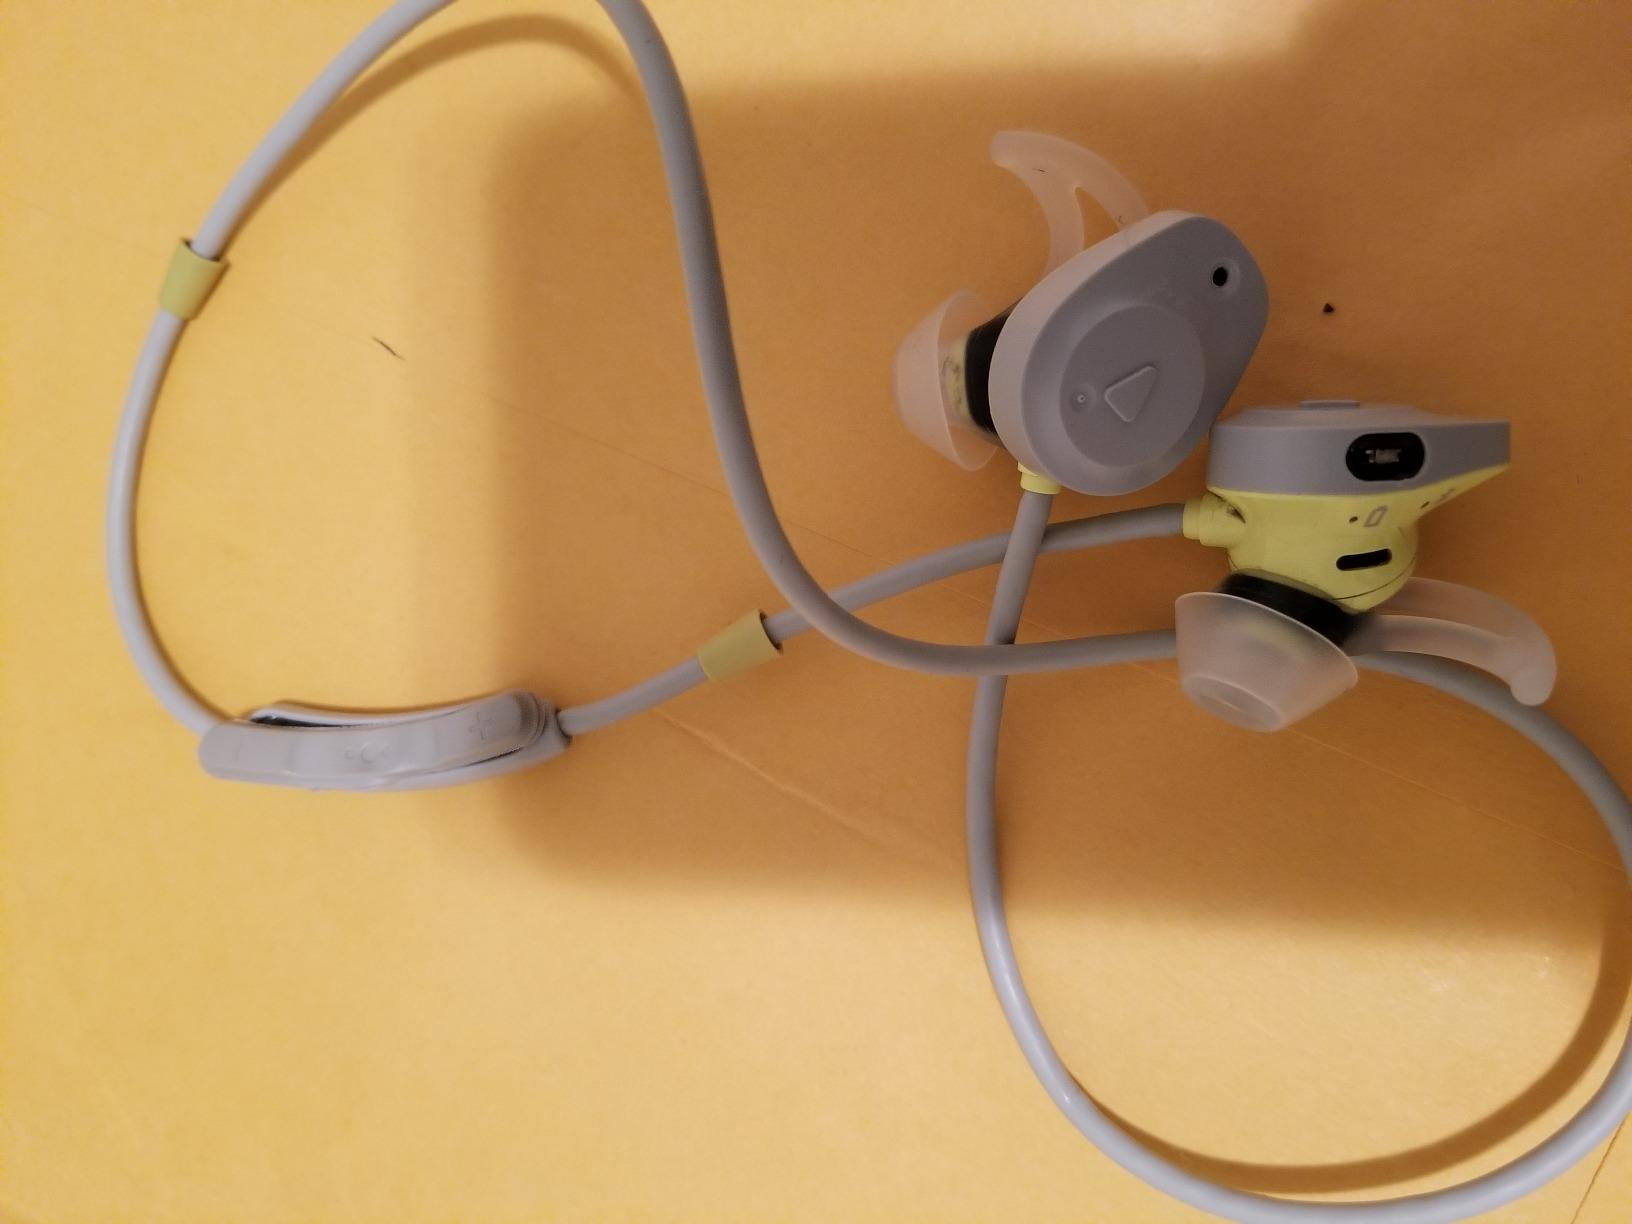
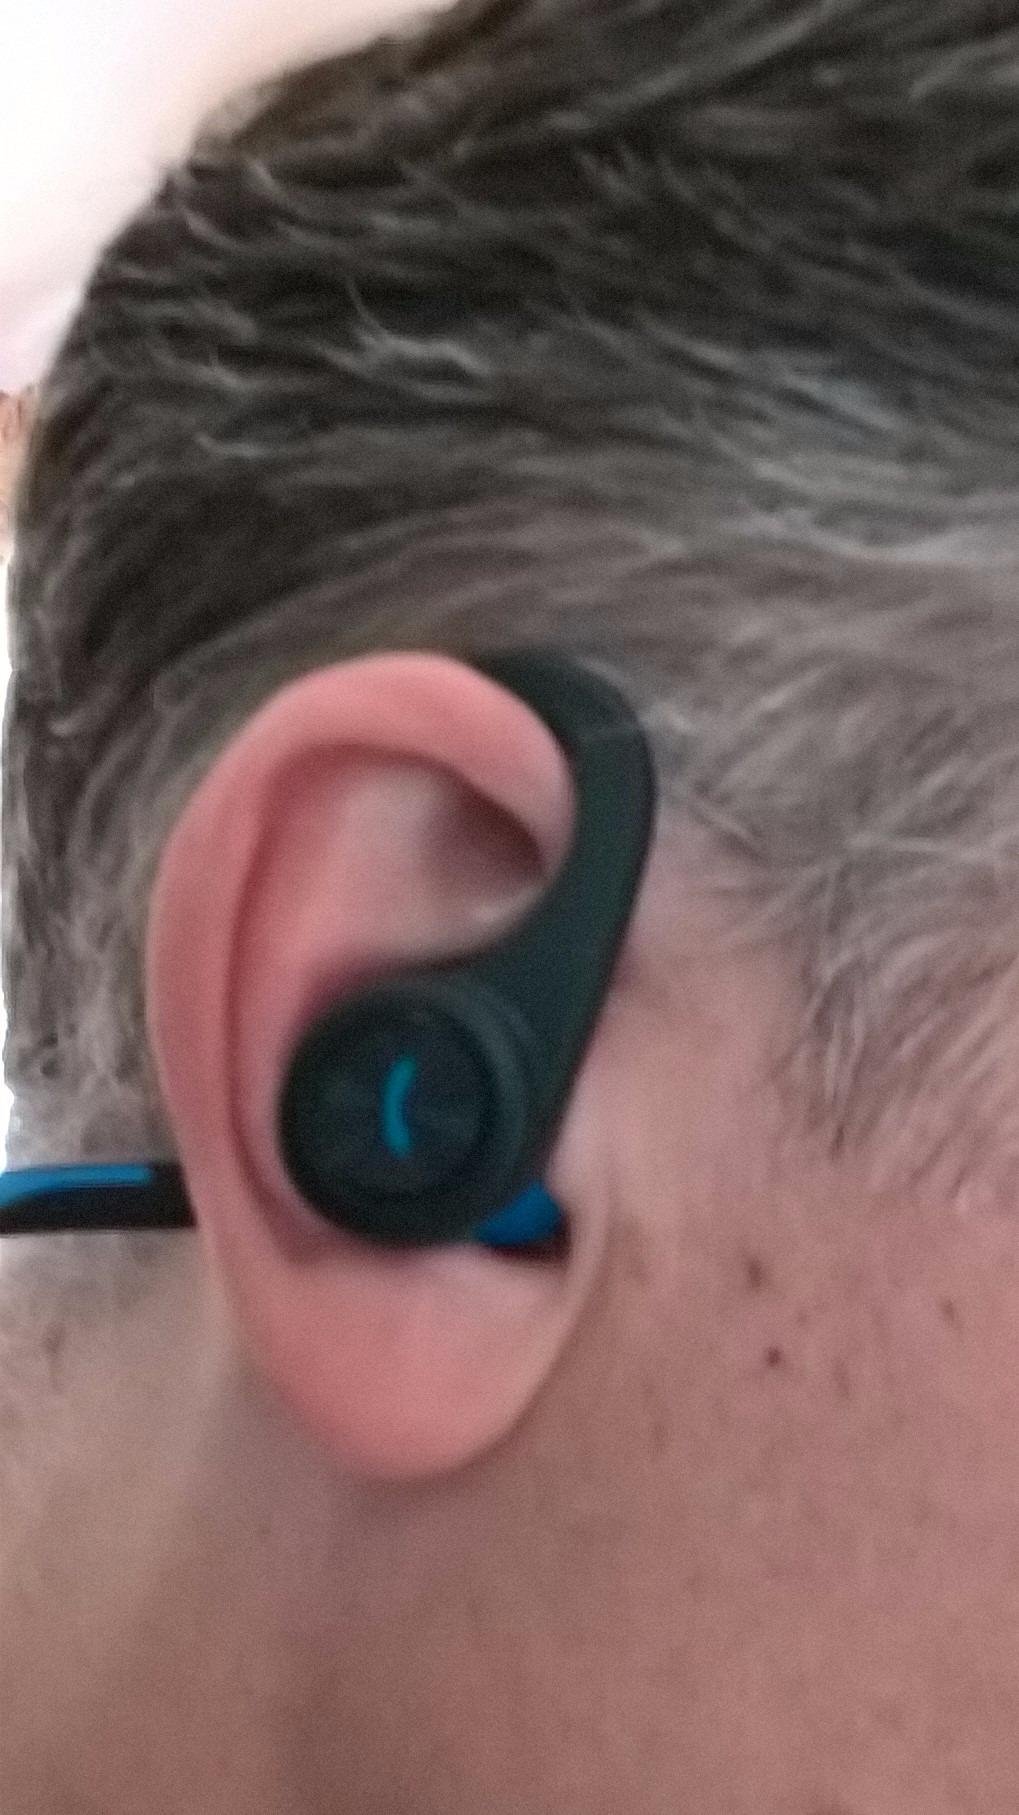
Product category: headphones
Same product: no